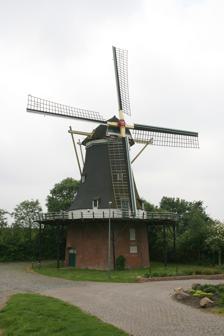
Building: Assumburg
Country: Netherlands
Year built: 1897
Monumental windmill, Netherlands Assumburg Assumburg in 2008 General information Status Rijksmonument ( 30611 ) Type Windmill Address Veerweg 1 4681 RH, Nieuw-Vossemeer, Steenbergen Town or city Steenbergen Country Netherlands Coordinates 51°34′46″N 4°12′44″E / 51.579444°N 4.212222°E / 51.579444; 4.212222 Completed 1780, 1897 Designations Oil mill (1780-1897) Gristmill (1897-) References Database of Mills Database of Mills De Hollandsche Molen The Assumburg , also known as Het Huis Assenburg ( English : The House Assenburg ), is a windmill located on the Veerweg 1 in Nieuw-Vossemeer , Steenbergen , in the province of North Brabant , Netherlands . Built in 1780 in The Zaan district , the windmill functioned as oil mill , until it was moved to its current location in 1897, when it became a gristmill . The mill was built as a tower mill with a bottom support of 5.20 meters high, and its sails have a span of 22.20 meters. The mill is a national monument (nr 30611) since 15 May 1973. Gallery of images Assenburg in 1962 Mill without its top and sails Top section, removed during restoration References